List of countries that border only one other country

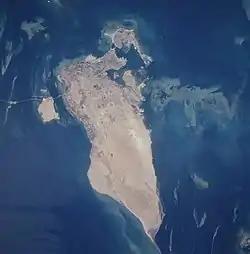
Passport Island, the site of the land border between Bahrain and Saudi Arabia, is seen at the far left. Each nation has a border checkpoint on the island on opposite sides of the border.

Often called fixed crossings or fixed links, transportation corridors constructed to cross bodies of water without any intermittent connections such as ferries or ships may be between different states. These may be considered artificial "persistent" borderpoints for land vehicles or pedestrians, but are not typically considered land borders given their need for continuous operation and maintenance, as well as their ease of volume control or closure by either state. Two countries are islands and have no land borders, but maintain fixed borderpoints with other nations.